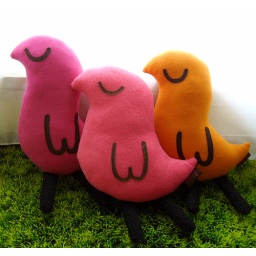
snotty bird plush in soft comfy furry plush fabric